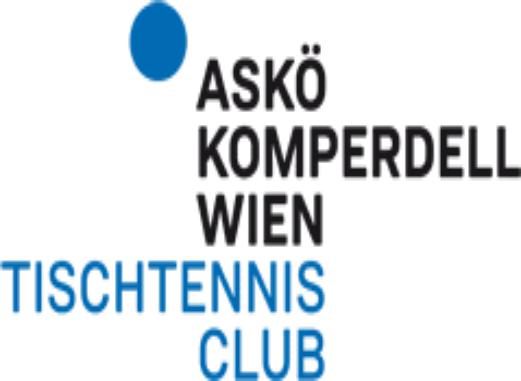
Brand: Komperdell
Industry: Sports